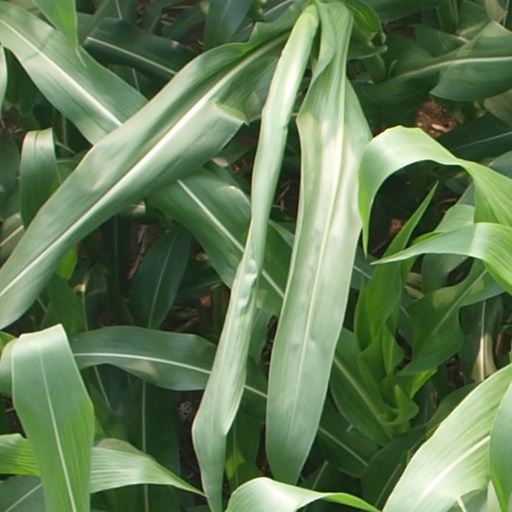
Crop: maize; corn